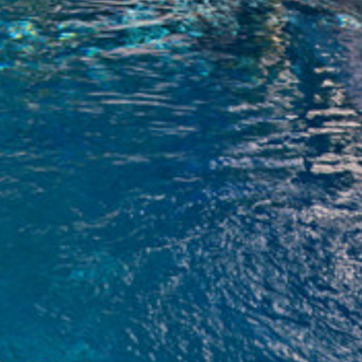
Material: water